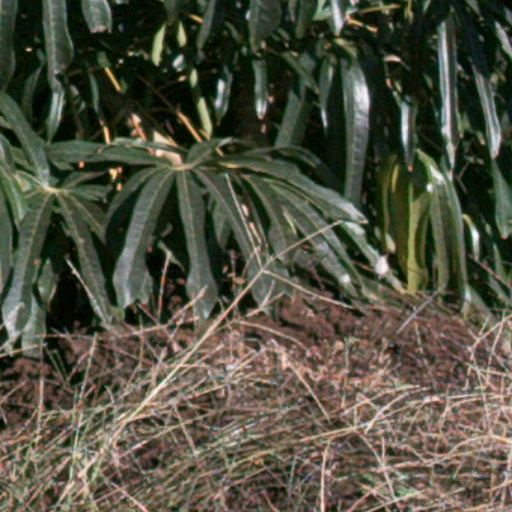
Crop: cassava